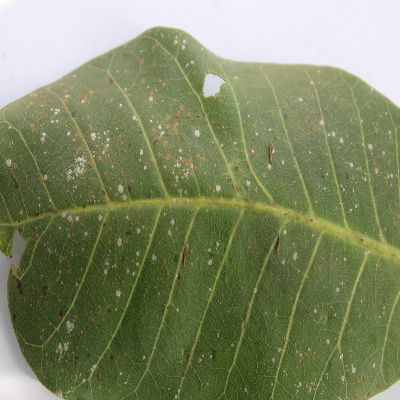
Crop: Cashew
Condition: red rust